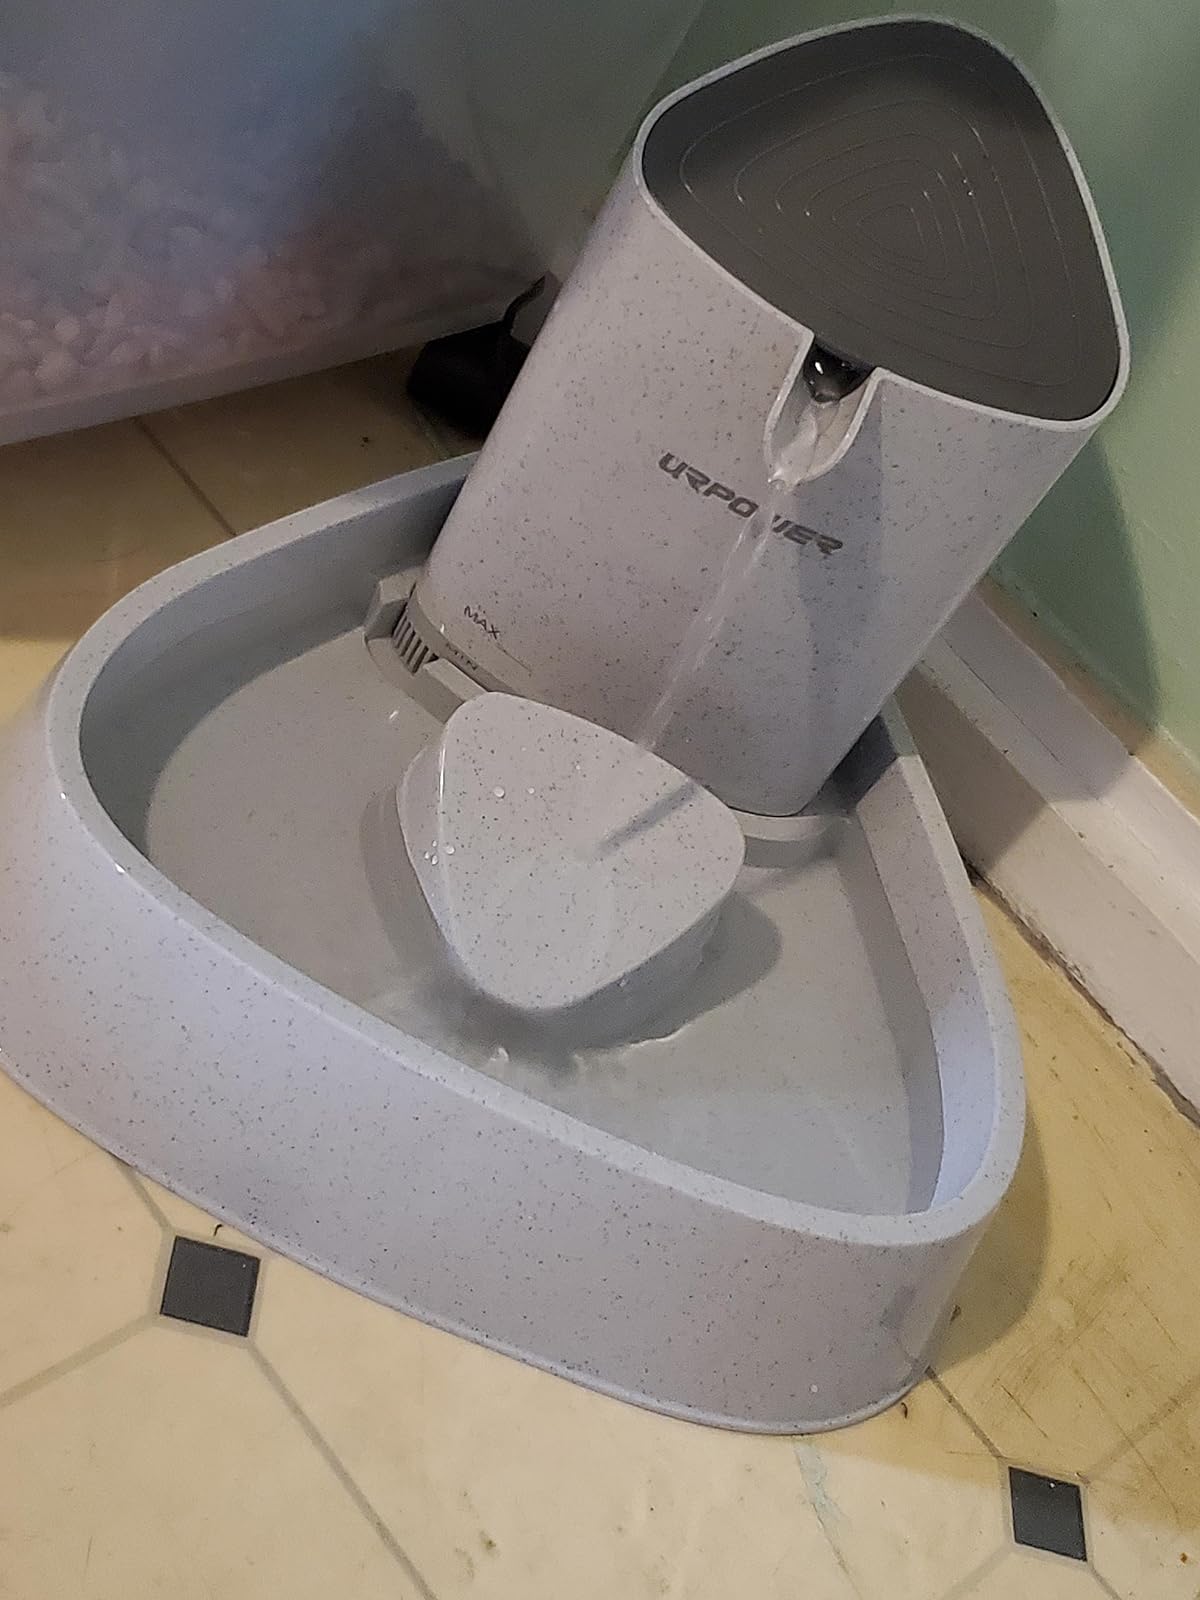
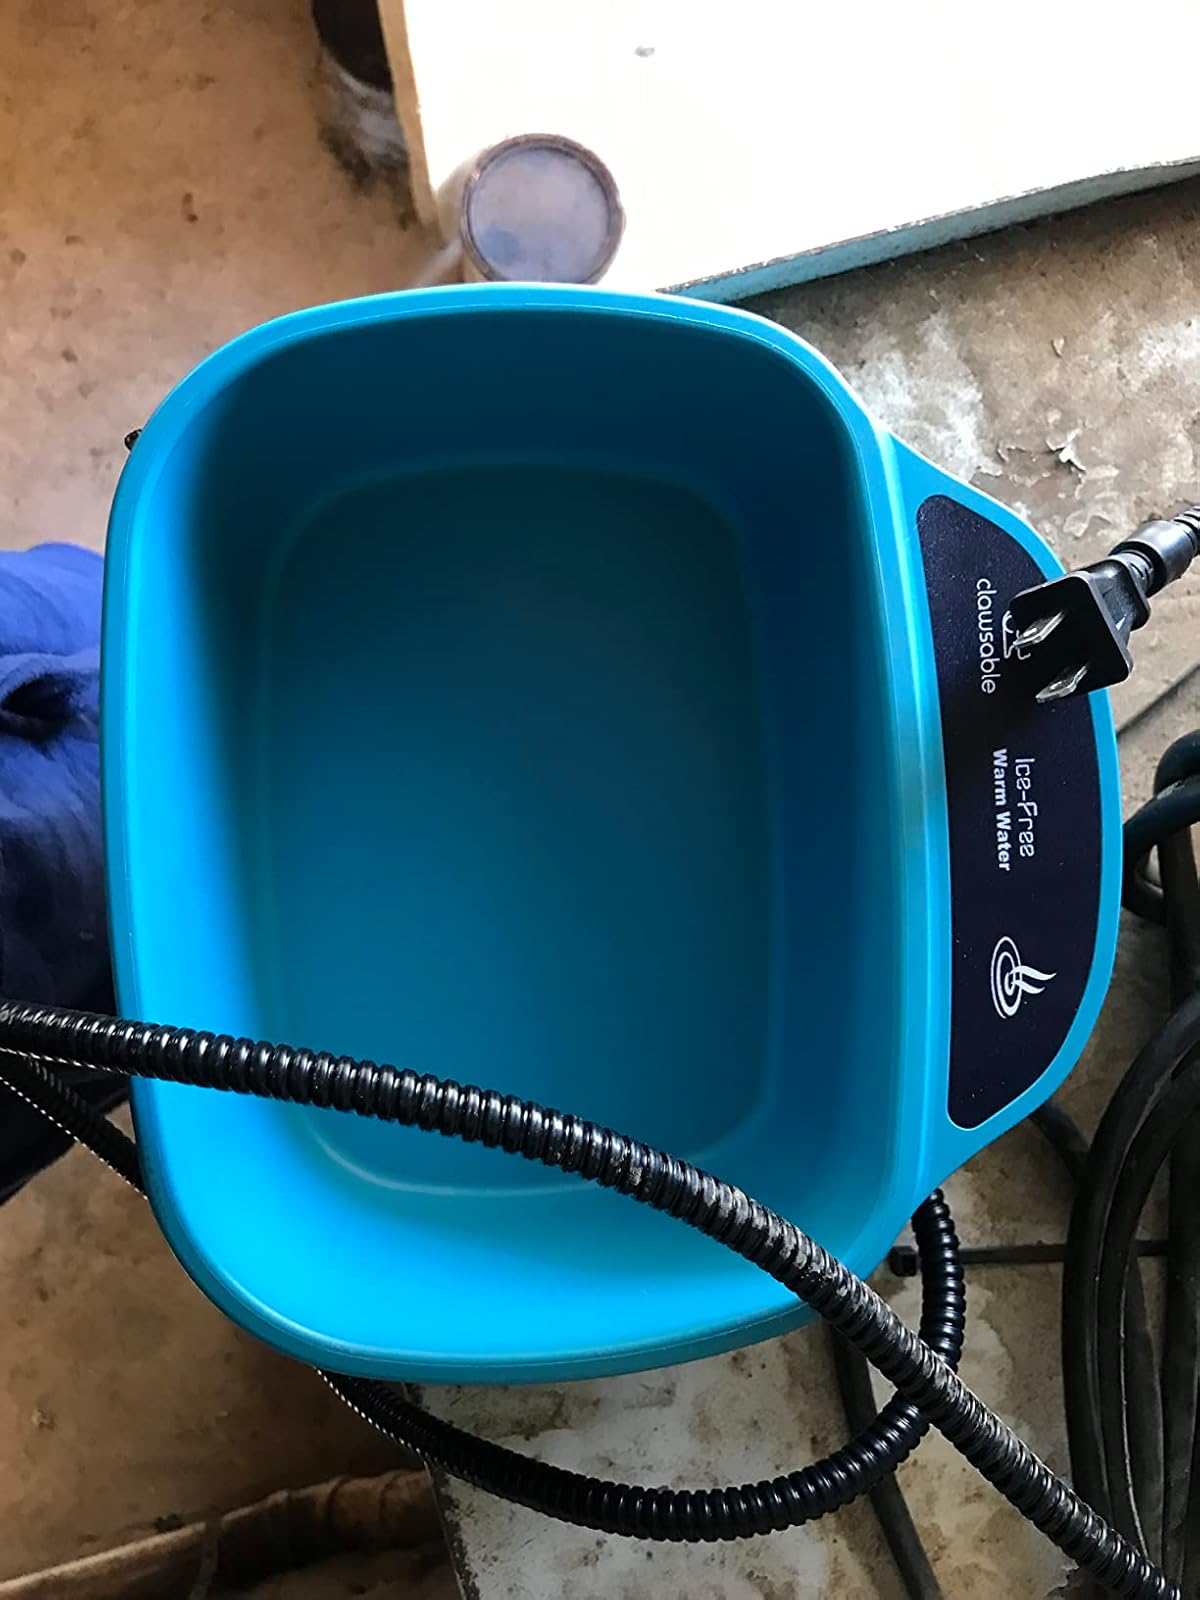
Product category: items_bowl
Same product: no